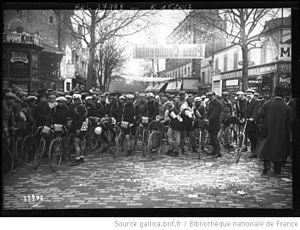
12-4-14, Paris-Roubaix [les coureurs avant le départ à Suresnes]
L'histoire de Suresnes, commune de la banlieue ouest de Paris, est particulièrement liée à sa position géographique singulière, entre la Seine et le mont Valérien, l'un des points les plus élevés de l'agglomération parisienne. Ses activités économiques se développent ainsi historiquement en lien avec cet environnement, de la pêche sur le fleuve, en passant par la culture de la vigne sur les coteaux, l'industrie automobile et aéronautique le long de la Seine et, depuis la création du centre d'affaires de La Défense dans les communes voisines de Courbevoie et de Puteaux, par l'accueil de sièges de grandes entreprises.
La 19ᵉ édition de la course cycliste Paris-Roubaix a eu lieu le 12 avril 1914 et a été remportée par le Français régional de l'étape, Charles Crupelandt.